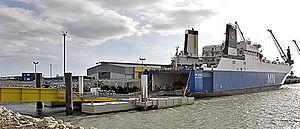
Roulier en attente de déchargeemnt - La Pallice - La Rochelle Photo issue de ma banque d'images personnelle
Le grand port maritime de La Rochelle Pallice, issu de la transformation du port autonome de La Rochelle est le port de commerce de la ville de La Rochelle. Il se classe au 6ᵉ rang des grands ports maritimes de France en tonnage de marchandises, 1ᵉʳ port européen pour l'importation de grumes et 1ᵉʳ port français pour l'importation de produits forestiers et pâtes à papier. Il représente plus de 85 % des échanges de marchandises du transport maritime de la région.
La Compagnie nationale de navigation est une compagnie maritime française. Elle a été créée en 1879 par Marc Fraissinet.
Un roulier est un navire utilisé pour transporter des véhicules chargés montant à bord grâce à une ou plusieurs rampes d'accès. On les dénomme aussi ro-ro, de l'anglais roll-on/roll-off signifiant littéralement « rentrer en roulant, sortir en roulant», pour faire la distinction avec les navires de charge habituels où les produits sont chargés à la verticale par des grues.